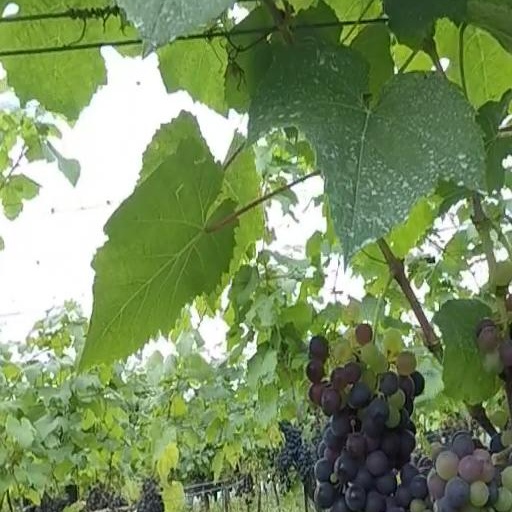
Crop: grape